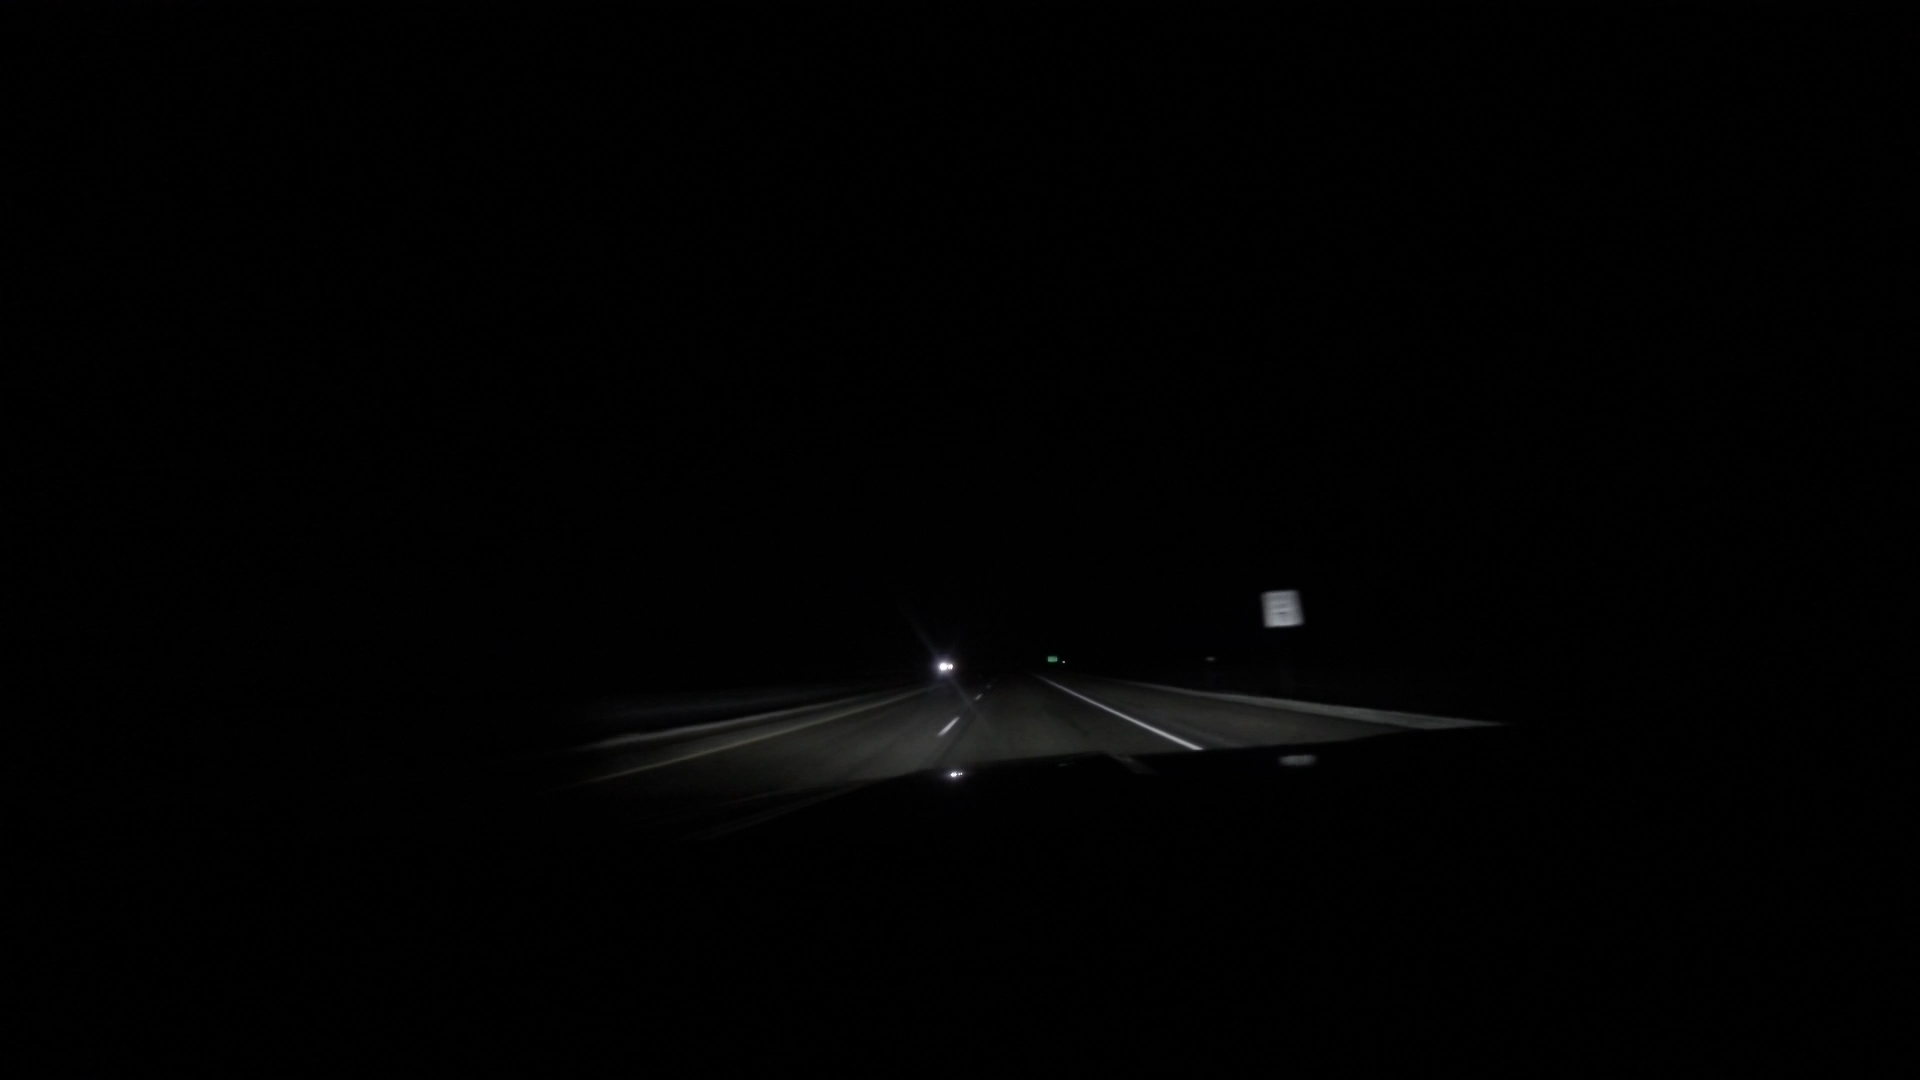
Speed limit sign label: mph75